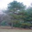
Label: pine_tree